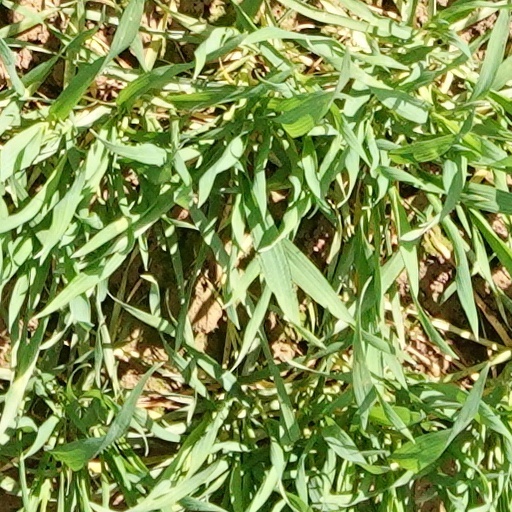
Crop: wheat